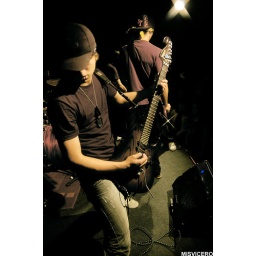
noix - under rock bar